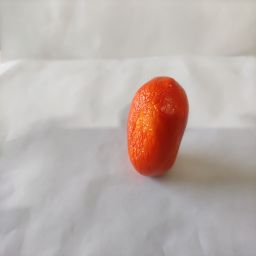
Crop: Tomato
Quality: Old